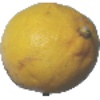
Label: lemon